Stade de Genève

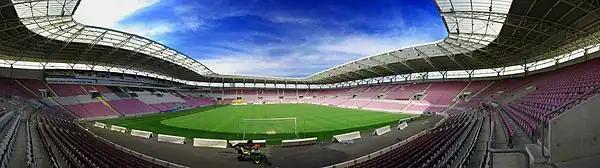
Stade de Genève

Throughout the 2019–20 season, all 30,000 seats were replaced with brand new burgundy seats as the old ones had completely faded to a pink/grey color. In addition to that, a small portion of the North stand was left without seats to provide a new standing section for about 500 fans.